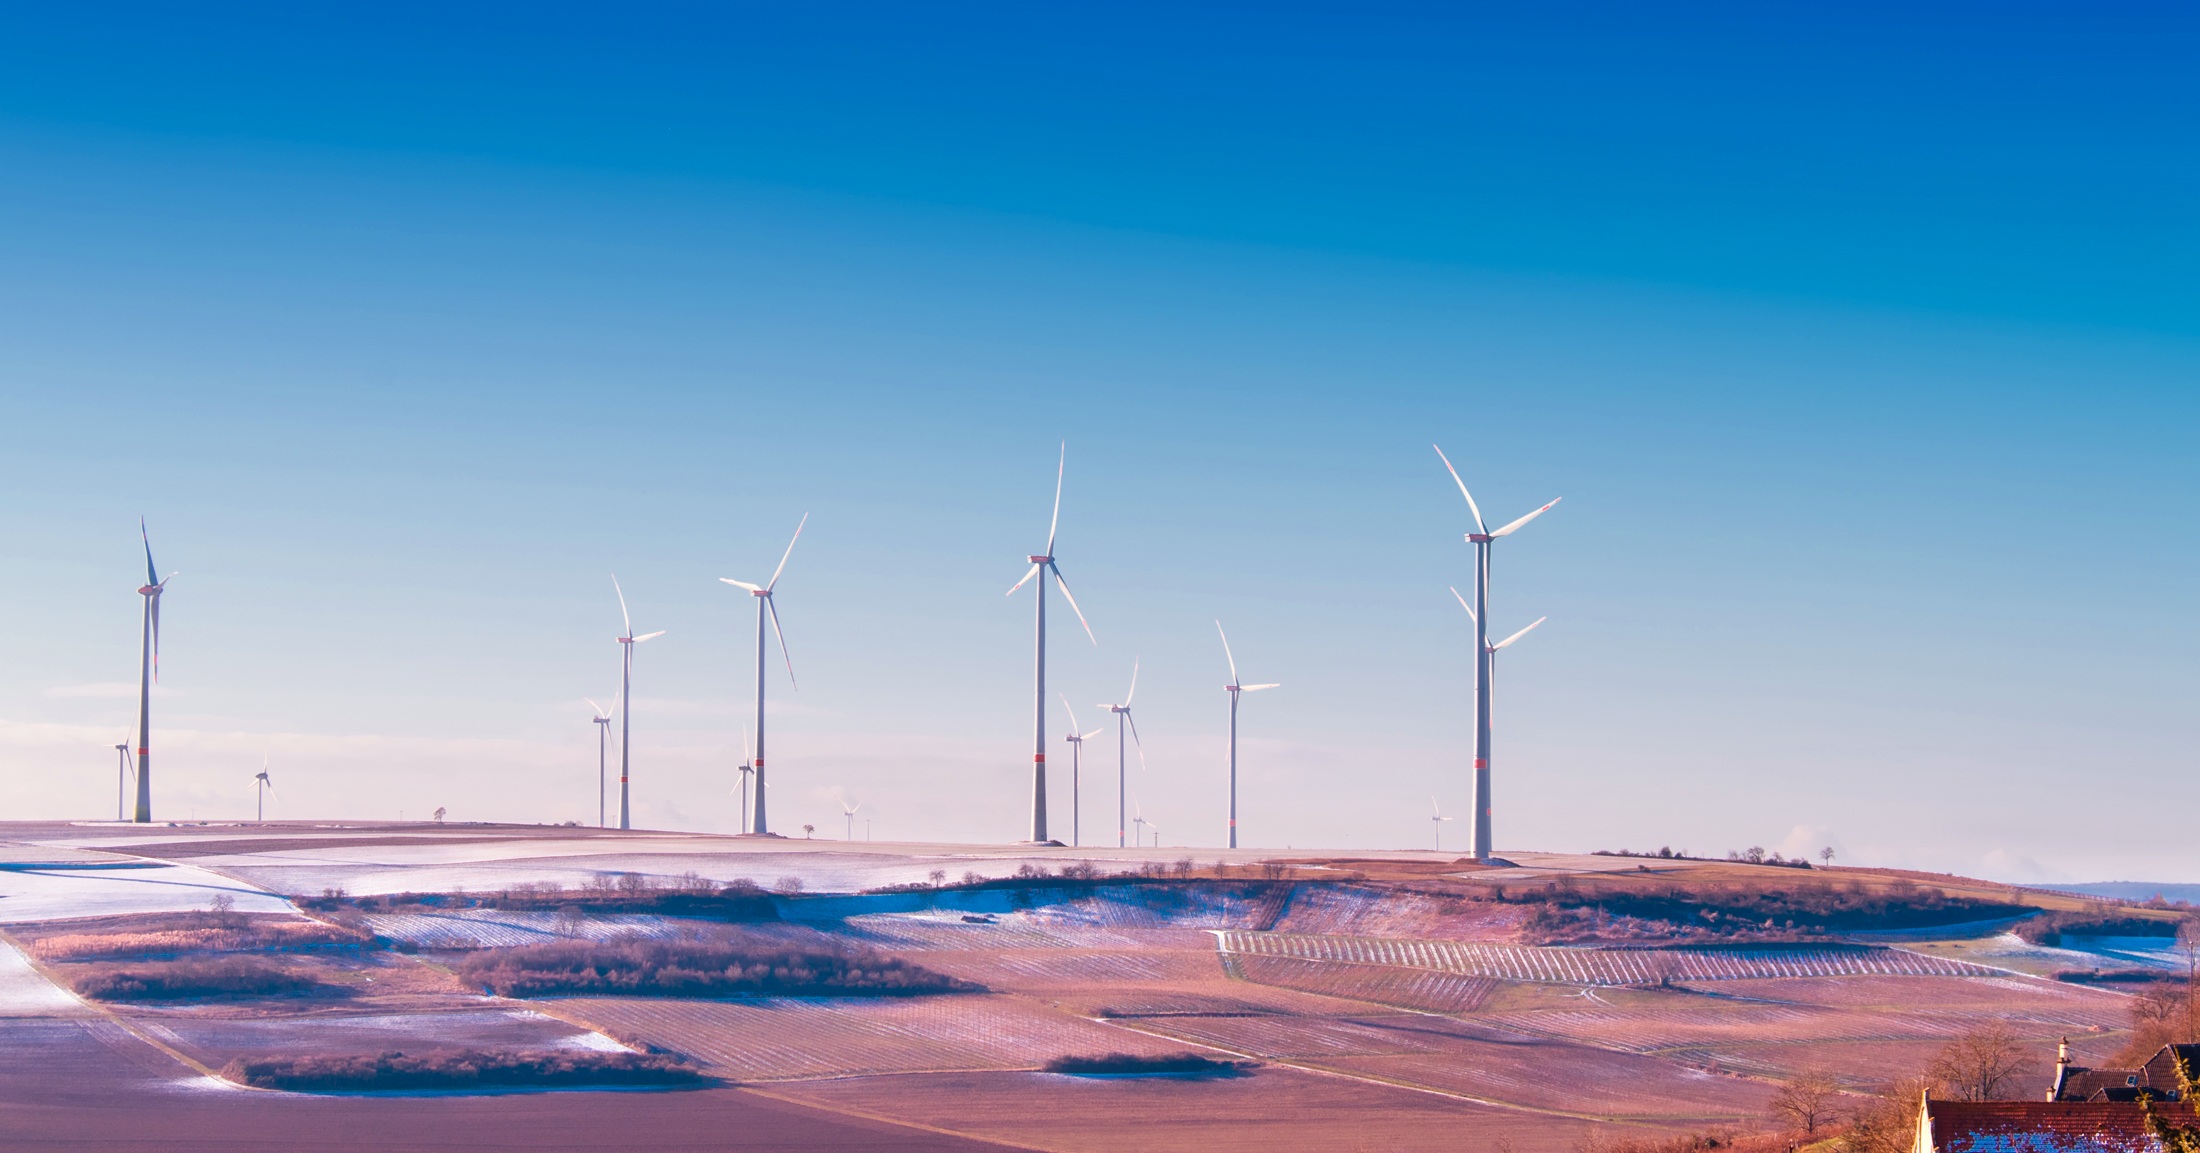
landscape, sea, nature, horizon, snow, winter, sky, technology, countryside, windmill, wind, frost, country, panorama, dusk, environment, rural, green, machine, wind turbine, electricity, generator, energy, ecology, alternative, outdoors, power, hdr, clouds, wind farm, germany, propeller, renewable, wind turbines